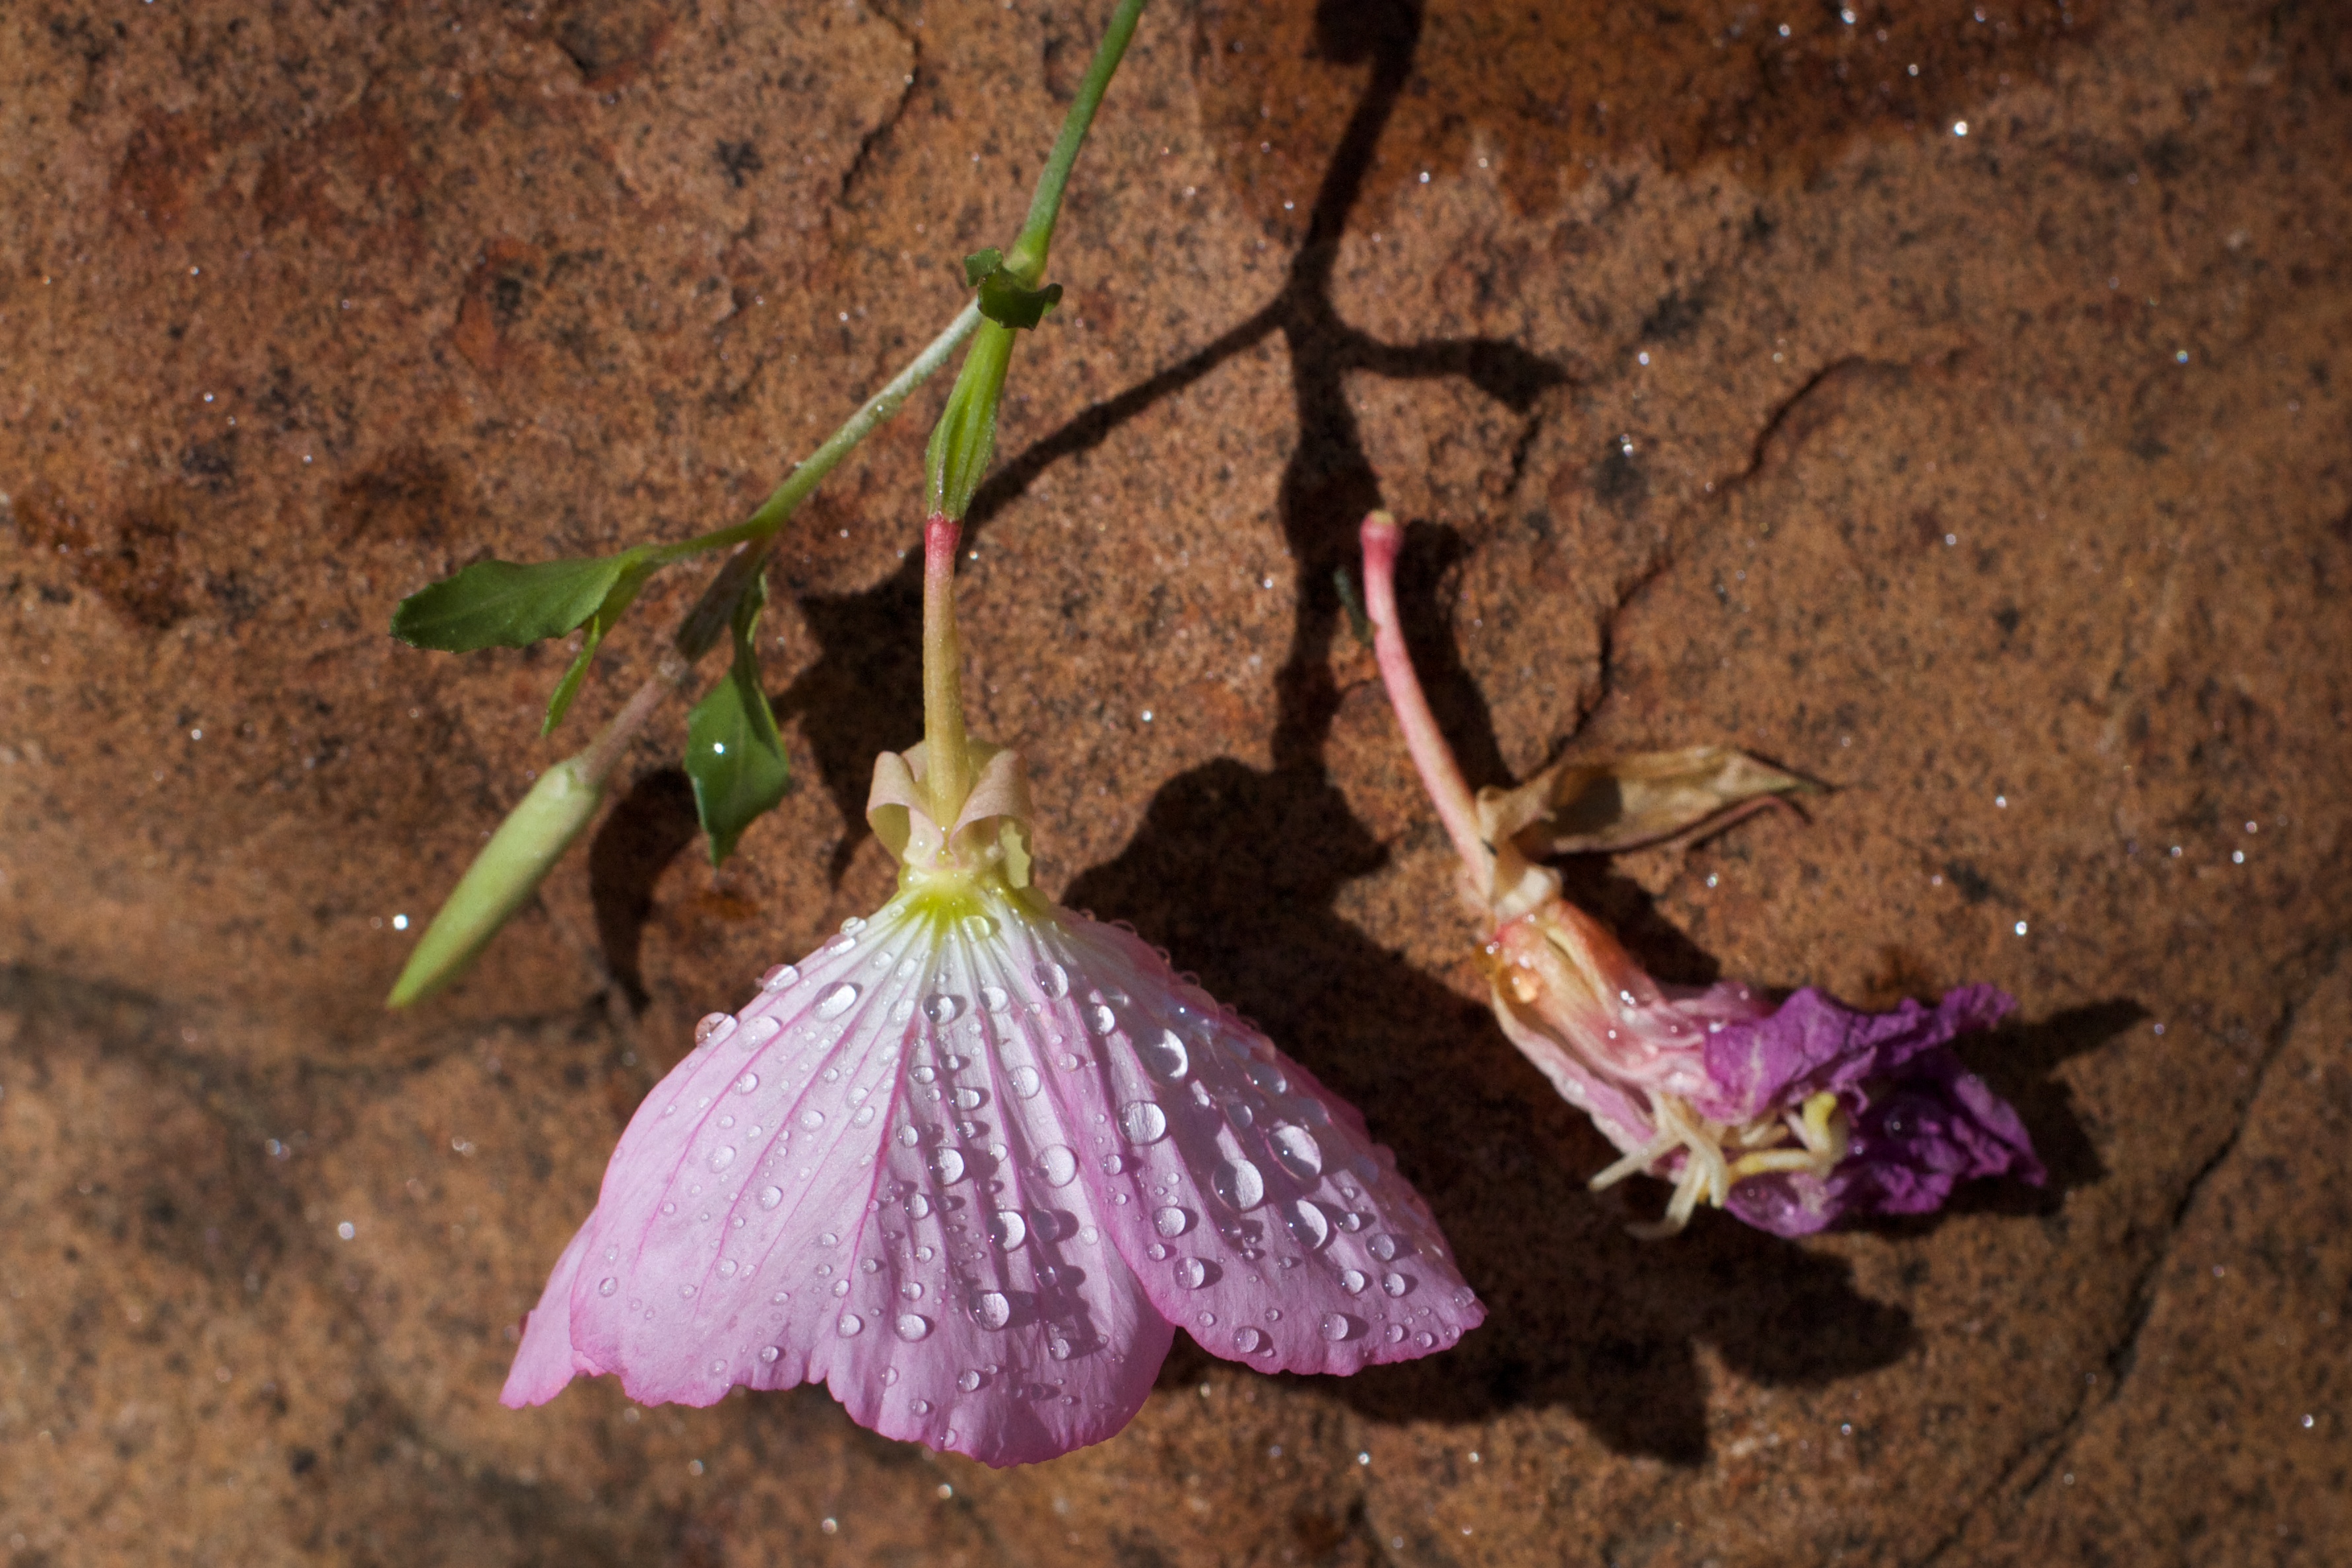
plant, leaf, flower, petal, insect, soil, botany, flora, fauna, invertebrate, macro photography, flowering plant, plant stem, land plant, moths and butterflies